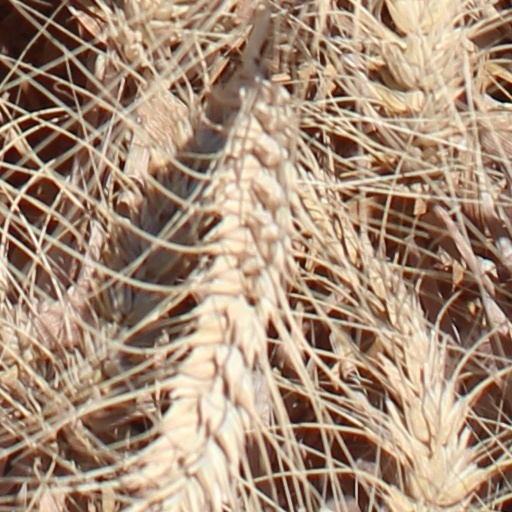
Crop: wheat